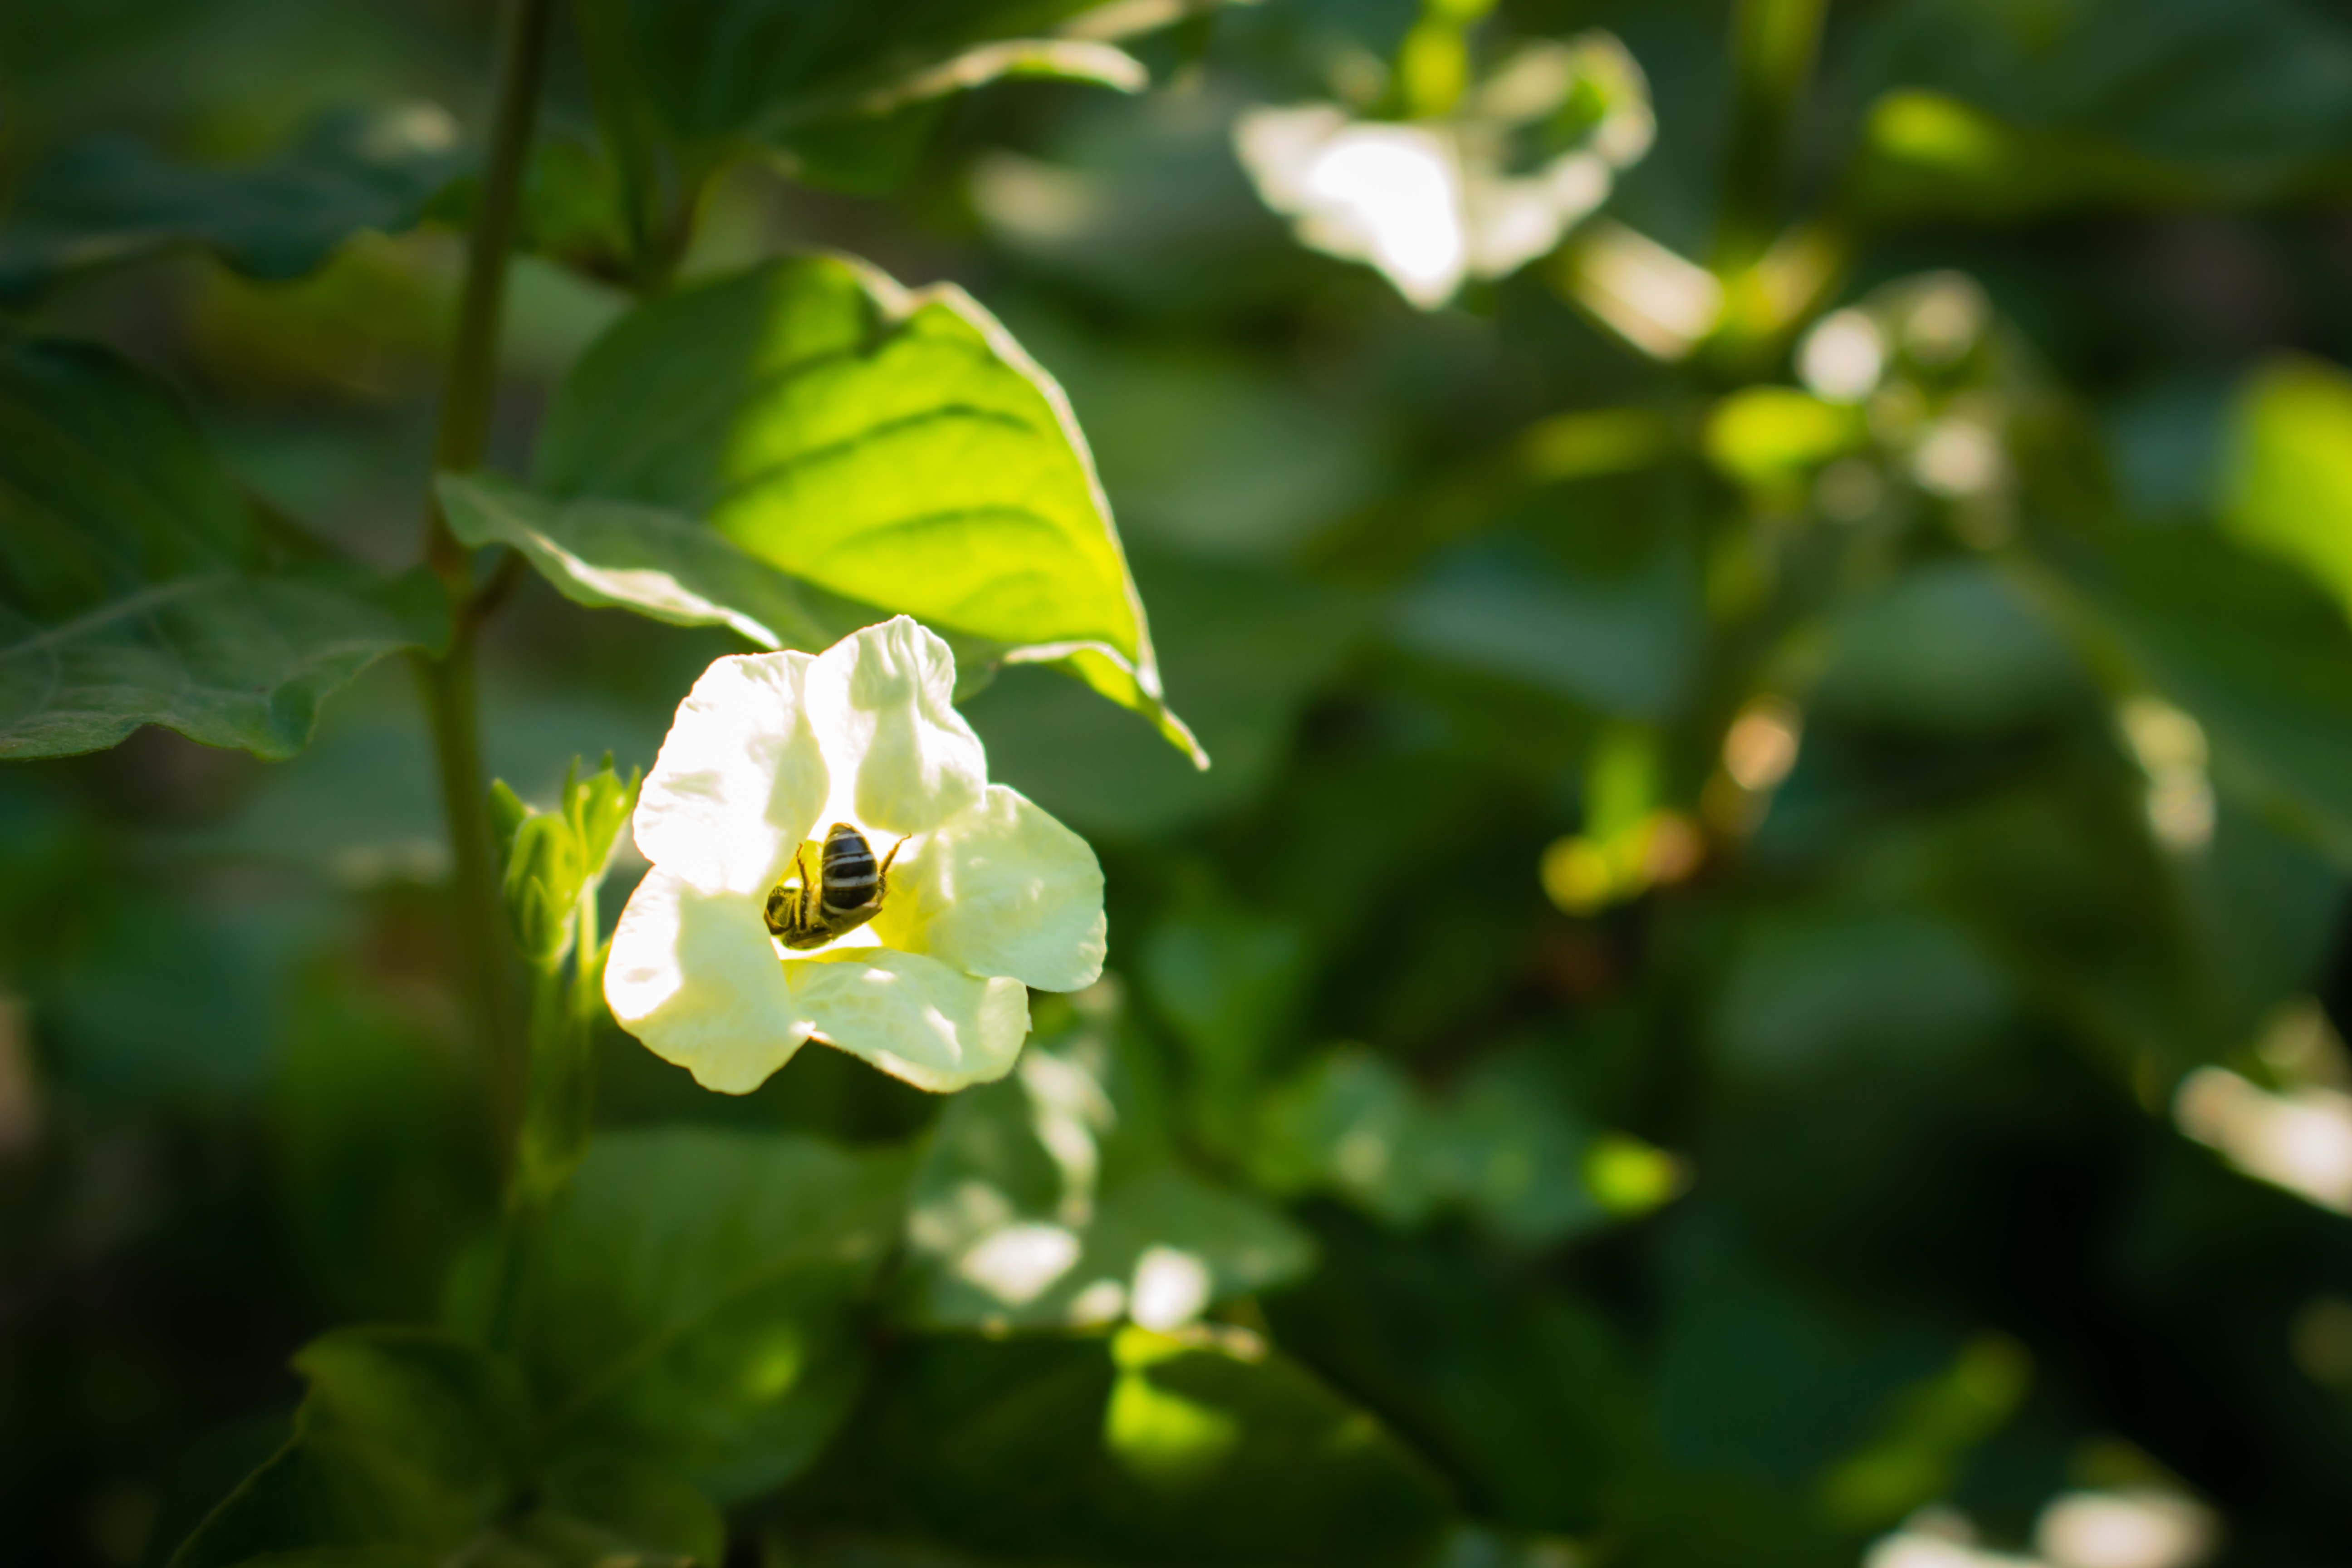
nature, green, beautiful, flora, flower, leaf, pollinator, spring, membrane winged insect, plant, insect, bee, wildflower, honey bee, petal, pollen, nectar